USS Amberjack (SS-219)

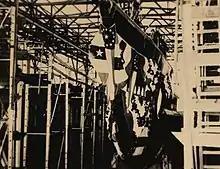
The Amberjack (SS-219) in bunting at her launching at the Electric Boat Co., Groton, CT., 6 March 1942.

After shakedown training in waters off New London, Connecticut and Newport, Rhode Island, "Amberjack" got underway on 20 July, bound for the Pacific. She transited the Panama Canal in mid-August and reached Pearl Harbor on 20 August. Following training exercises, "Amberjack" got underway for her first war patrol on 3 September. Two days later, she touched at Johnston Island to refuel and, later that day, resumed her voyage to her patrol area between the northeast coast of New Ireland and Bougainville, Solomon Islands.